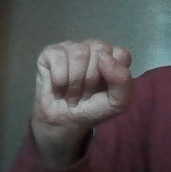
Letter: saad